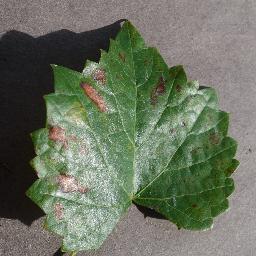
Label: Grape___Esca_(Black_Measles)